Martina Bircher

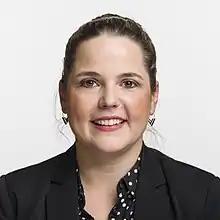
Martina Bircher (2019)

Martina Bircher (born 13 April 1984) is a Swiss economist and politician who currently is a member-elect of the Executive Council of Aargau. She served as a member of the National Council (Switzerland) for the Swiss People's Party between 2019 and 2024.